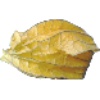
Label: physalis_with_husk